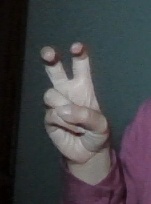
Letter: toot